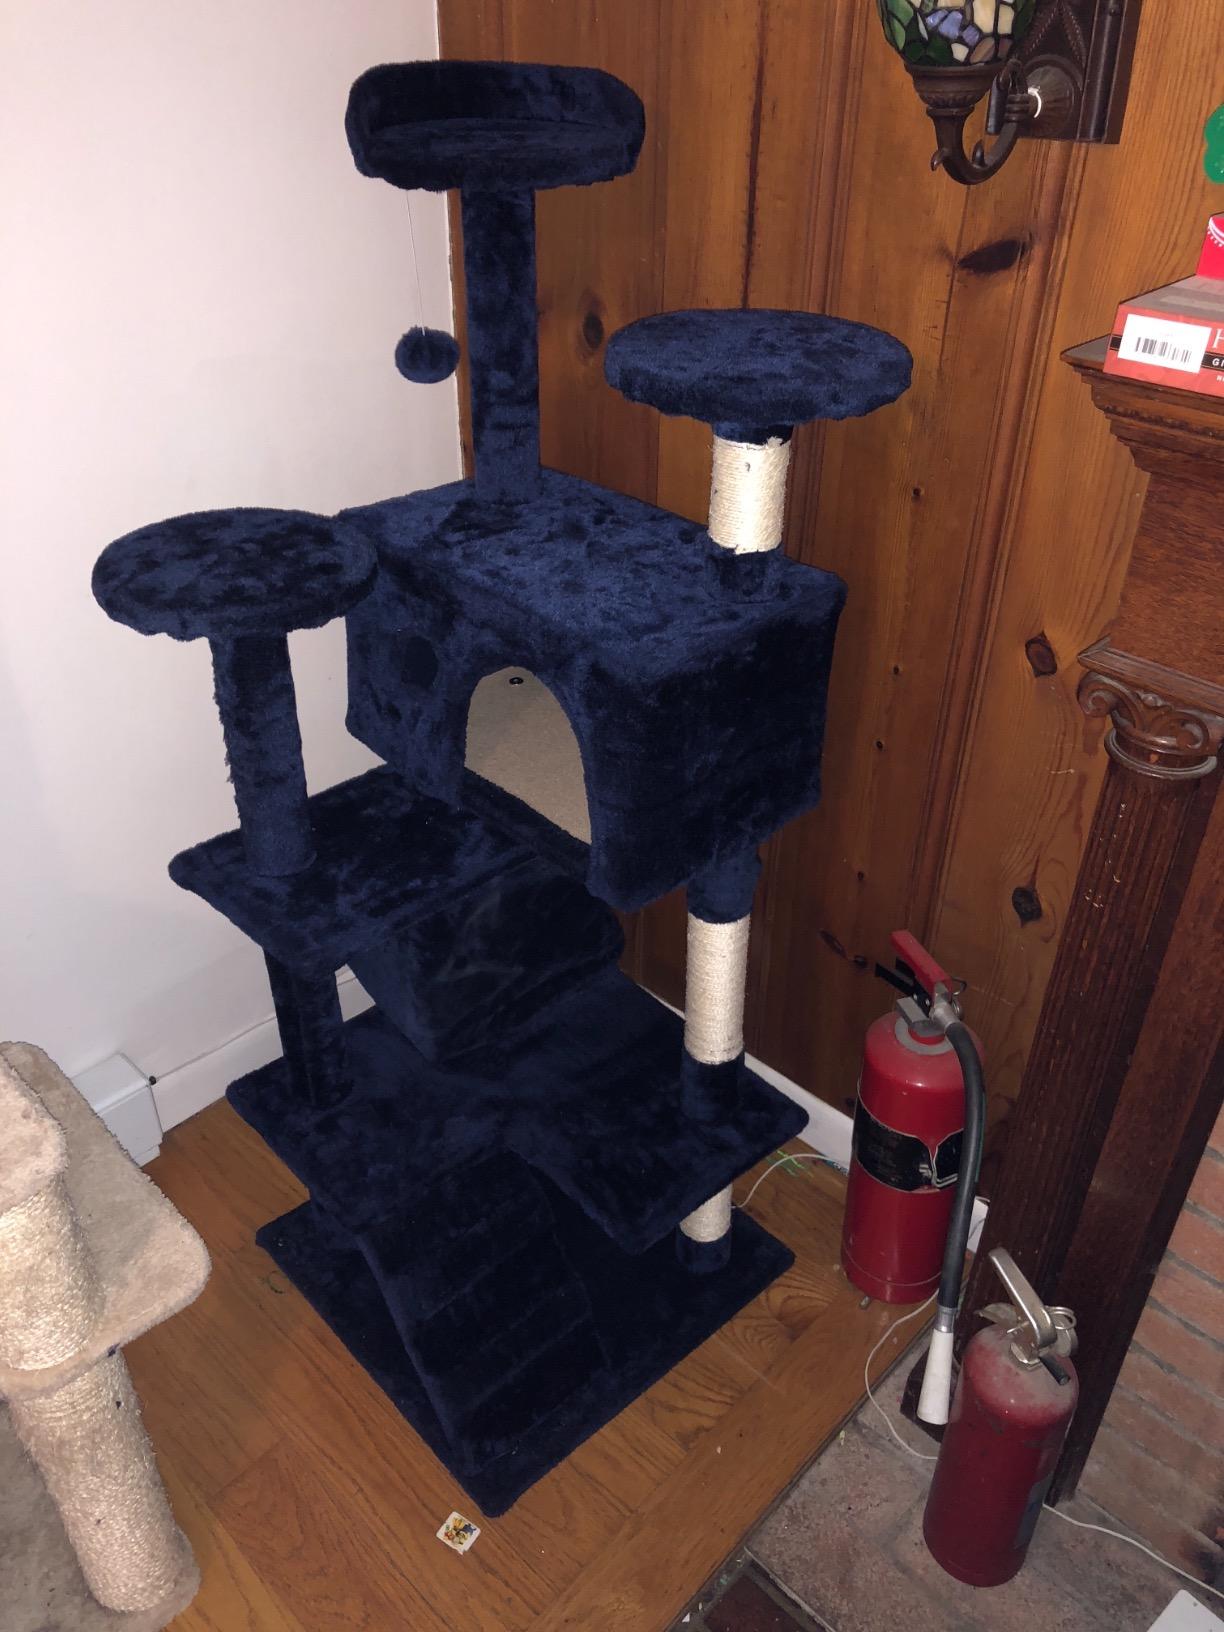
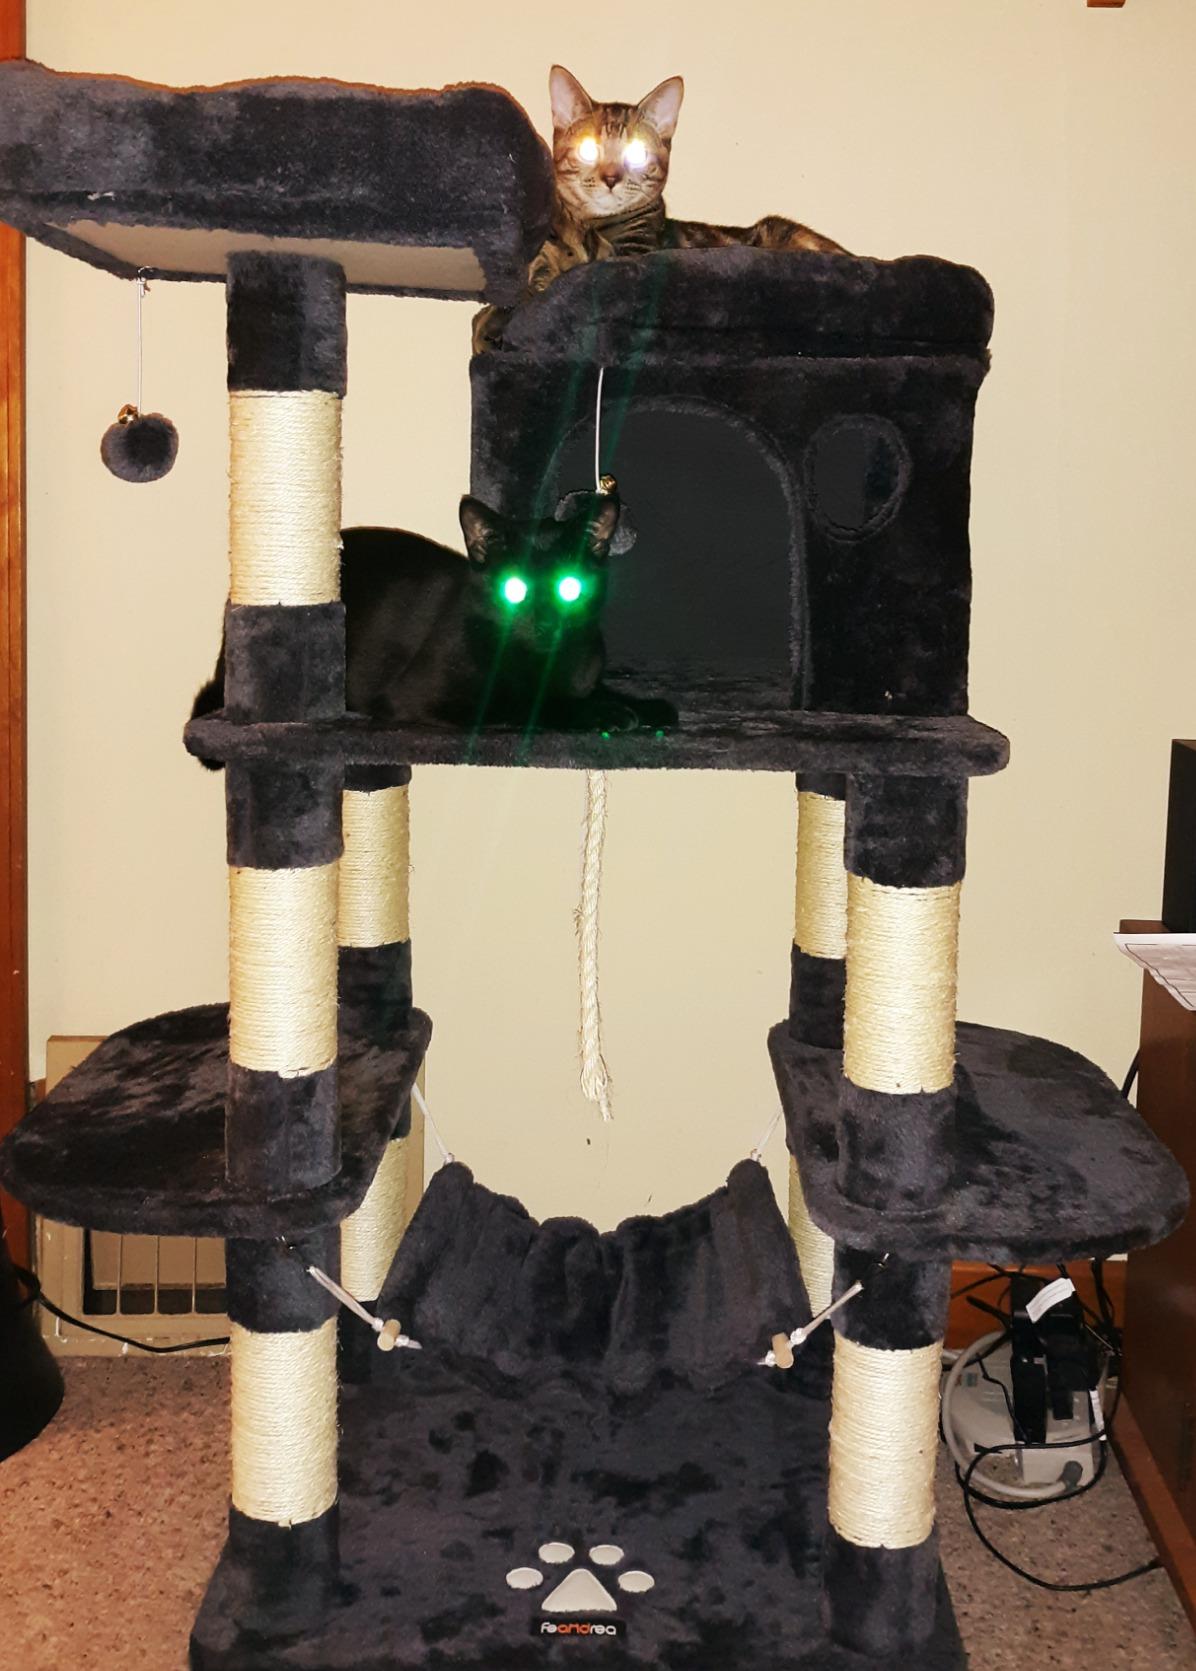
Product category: items_cat tree
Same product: no